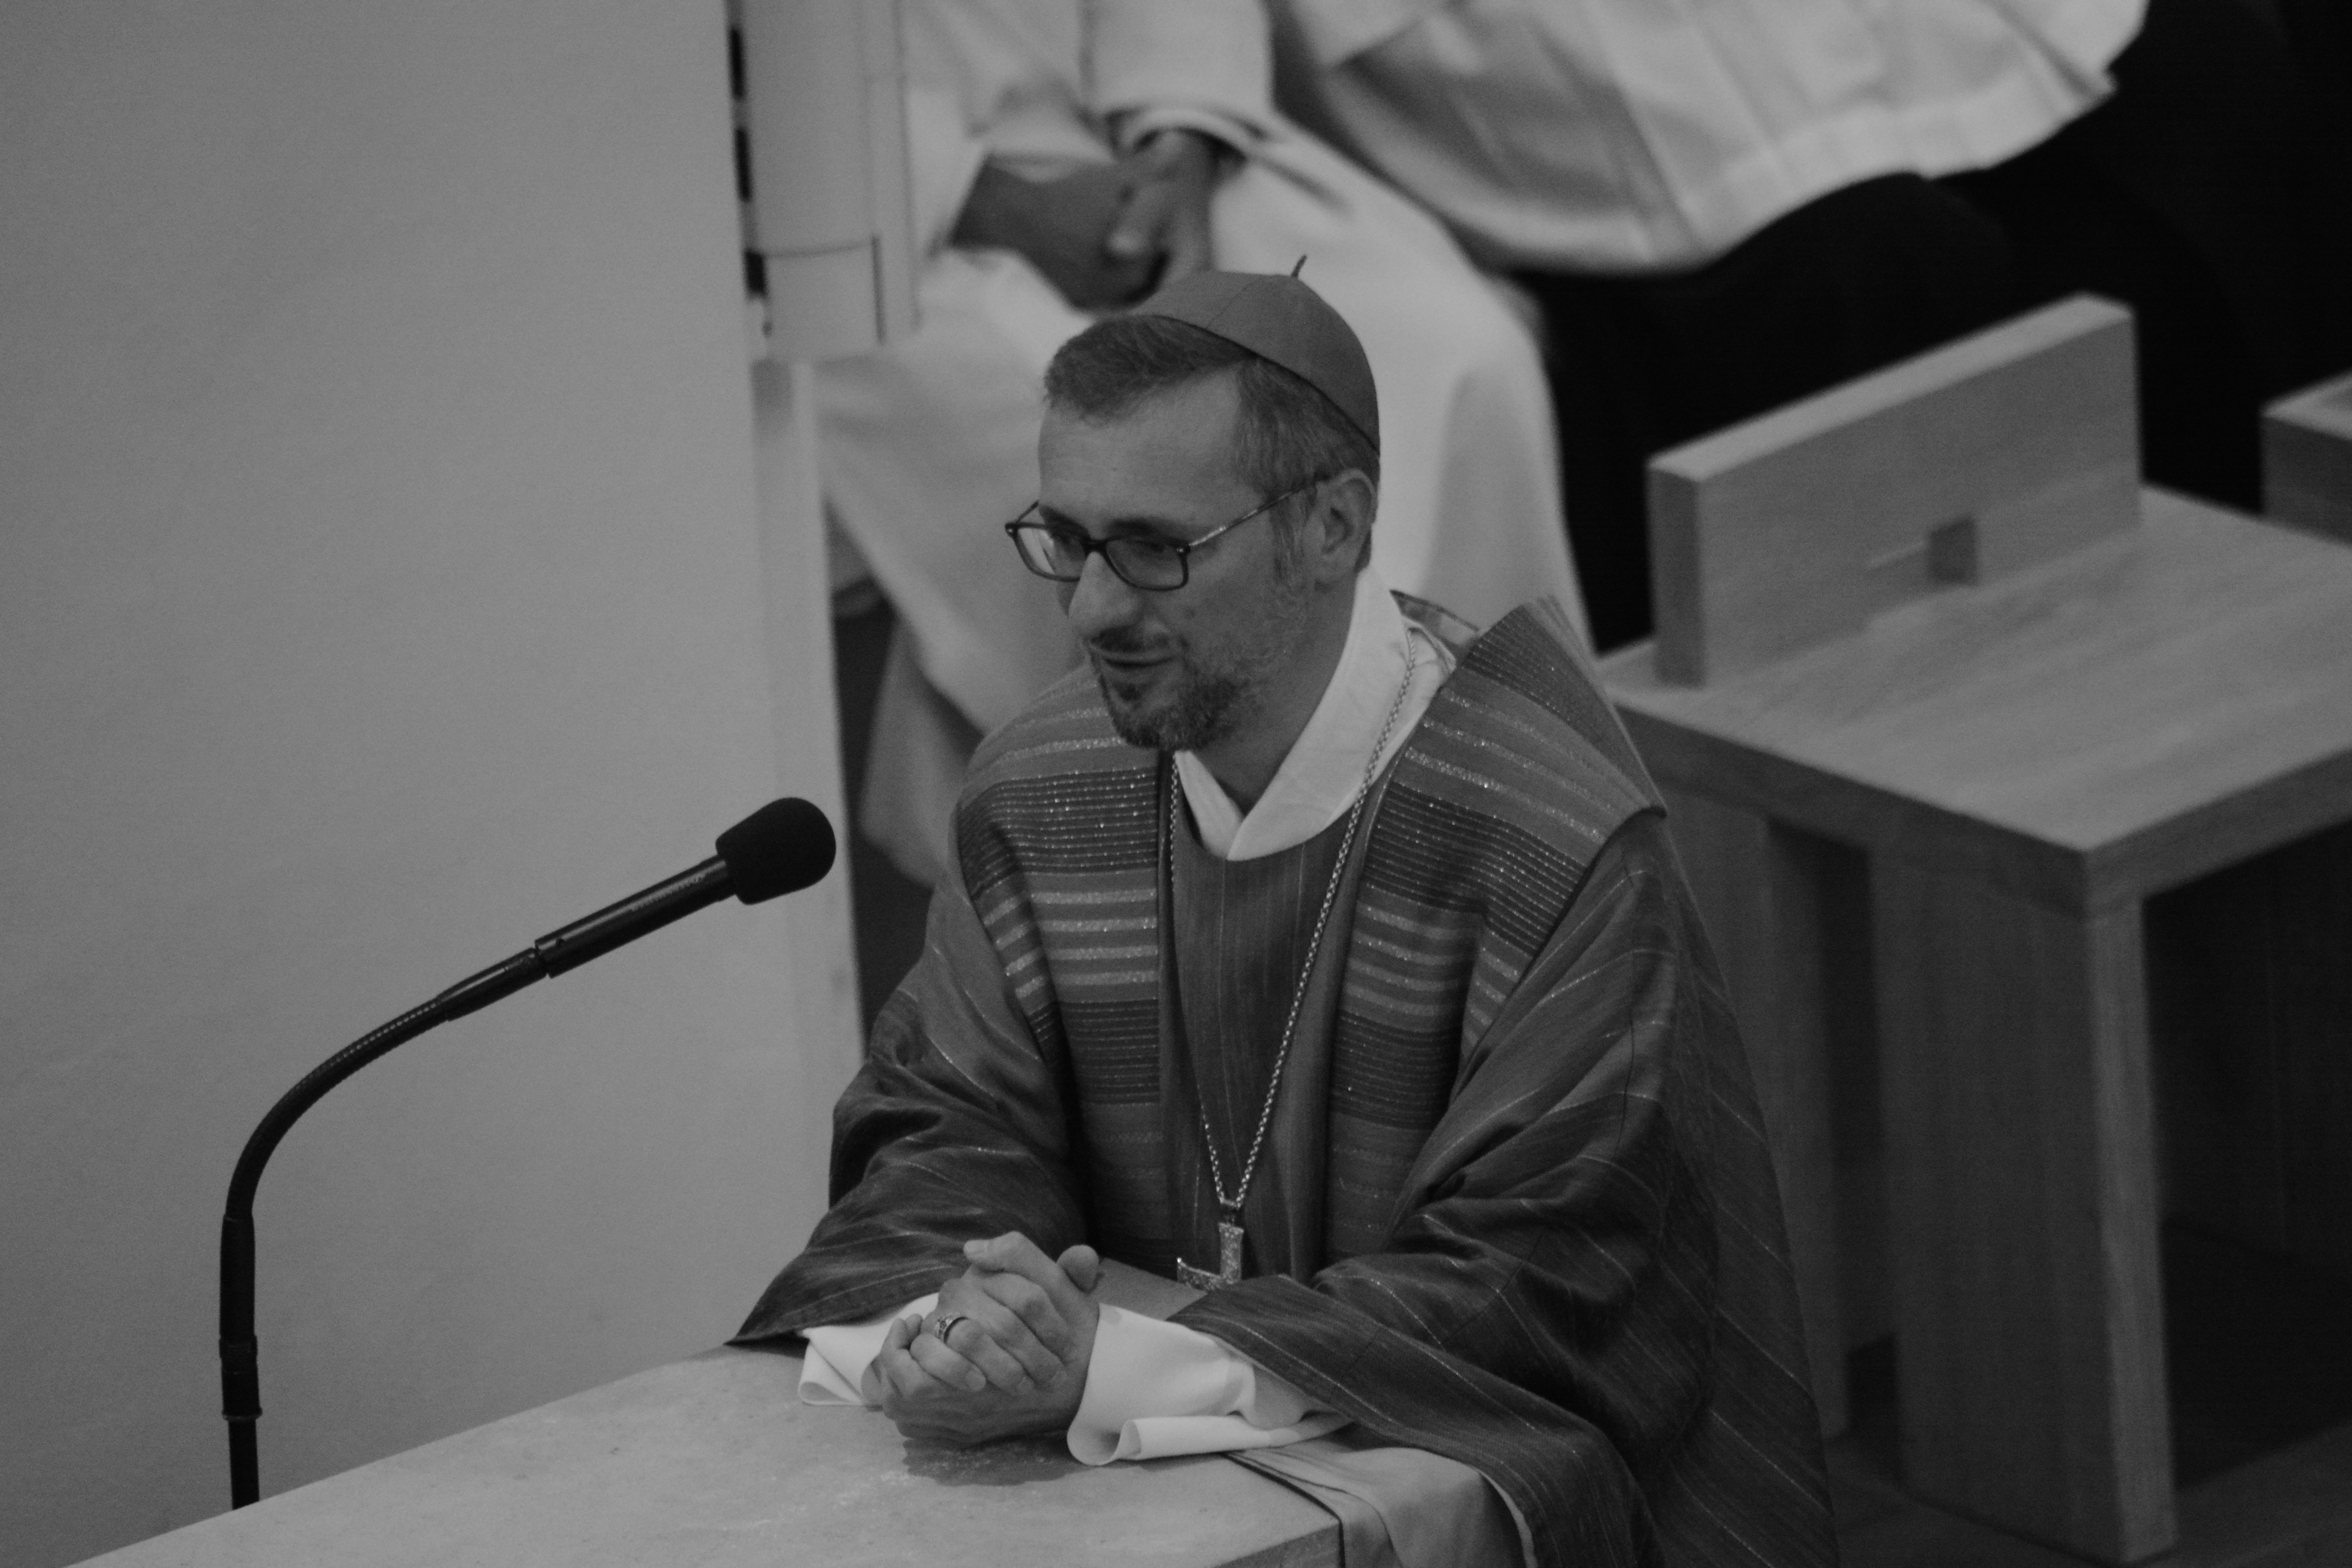
black and white, white, sitting, black, monochrome, conversation, hamburg, archbishop, mariendom, sermon, stefan he e, monochrome photography, film noir, human positions